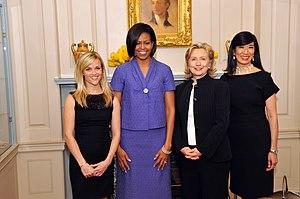
Andrea Jung est une femme d'affaires américaine née en 1959 à Toronto. Elle est classée parmi les 30 femmes les plus puissantes d'Amérique en 2001 par le magazine Ladies Home Journal, et parmi les 100 femmes les plus puissantes du monde par le magazine Forbes en 2004 et 2009.